Volcanic history of the Northern Cordilleran Volcanic Province

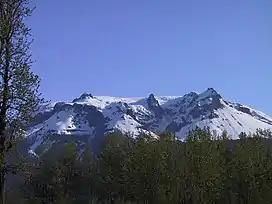
Hoodoo Mountain in the Boundary Ranges of the Coast Mountains, whose flat-topped summit likely originated from frequent interactions between volcanic activity and ice of the Cordilleran Ice Sheet

The third type of volcano-ice interaction is geographically restricted to three volcanoes, including Level Mountain, the Mount Edziza volcanic complex and Hoodoo Mountain. All three volcanoes are broad enough to hold ice caps that likely altered regional ice flow while still being altered by the Cordilleran Ice Sheet at individual periods. The Mount Edziza and Level Mountain complexes have shelves of older lava with elevations more than and have been zones of volcanic activity long enough that their geothermal activities might have had effects on movements of the Cordilleran Ice Sheet much like the Grímsvötn caldera in Iceland, which has been a significant heat source beneath the vast Vatnajökull icecap. At the Edziza complex, most of the subglacial products were formed on top of the main lava plateau, which now rises at least in elevation above adjacent stream valleys. The Edziza complex consists of a collection of mafic subglacial products, but more unusually, including Hoodoo Mountain and Level Mountain, comprises some of the largest deposits of peralkaline felsic subglacial volcanics known. At the Edziza and Level Mountain complexes, glacier hydrology of the Cordilleran Ice Sheet was possibly dominated by a complicated interaction between drainage on the flat plateaus under relatively thinner ice and drainage within nearby steep valleys filled with much thicker ice.